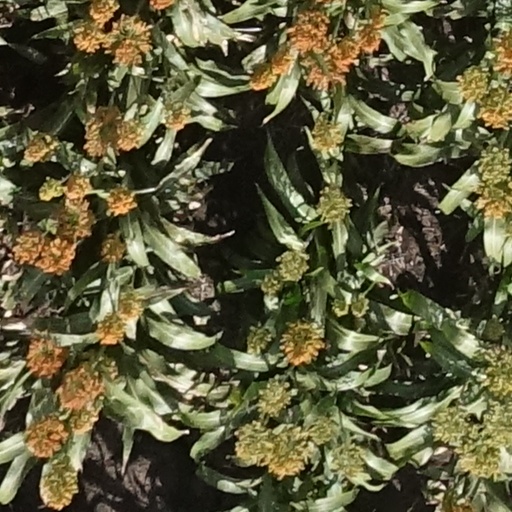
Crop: sorghum